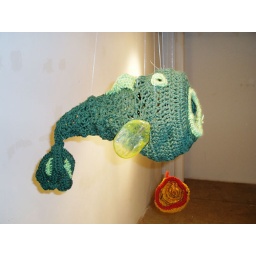
September 2005. crocheted fish (acrylic and wool yarns) with glass fins (hot glass sculpted by me) and wire skeleton